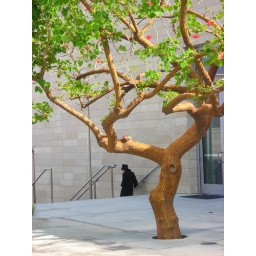
I loved how this older lady was dressed in black and was leaving ...and how the tree seemed old